Old Canberra Inn

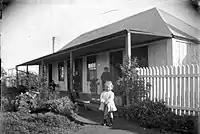
Old Canberra Inn, then called "The Pines" in 1910. From left to right are Eileen Jack and Harry Read

John Read (1868-1917) who bought the Old Canberra Inn in 1887 converted it back to a residence and called it "The Pines". The Read family lived there for almost ninety years. John Read was born in 1868 in Canberra. His father was Hugh Read (1838-1894) who arrived in Australia in 1856 at the age of 18. Hugh worked for Joseph Shumack and in 1862 he married Joseph's sister Eliza Shumack. The couple had ten children and settled on a property called "Wattle Grove" at Sutton.